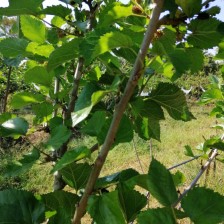
Variety: Buriram60